Towards the Republic

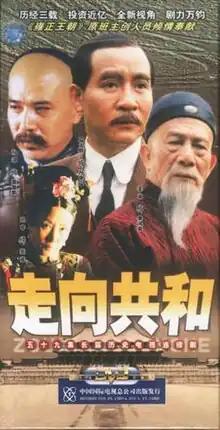
DVD cover art

Towards the Republic, also known as For the Sake of the Republic and Zou Xiang Gong He, is a Chinese historical television series first broadcast on China Central Television (CCTV) in China from April to May 2003. The series is based on events which occurred in China in the late 19th century and early 20th century, and led to the collapse of the Qing dynasty and the founding of the Republic of China. Because the series portrayed historical issues to which the current Chinese government remains politically sensitive, the series has been subjected to censorship in mainland China.